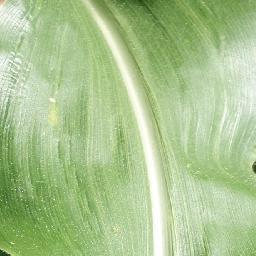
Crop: corn
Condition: (maize)_healthy